Haruka Komiyama

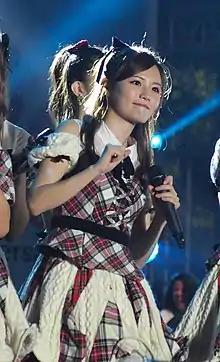
Haruka Komiyama at the JakJapan Matsuri 2018 in Jakarta

Komiyama also participated in AKB48's wrestling event WIP Climax 2017 winning in a duo match with her partner Saya Kawamoto. In November, she was announced with 6 other members to be a part of AKB's new unit "7byou-go, Suki ni naru" (7秒後、君が好きになる。"Nana byou-go, Suki ni Naru", After 7 seconds, I will like you) during a Showroom live stream where it was also revealed she was the center for their first song "Hohoemi no Toki."